E.T. the Extra-Terrestrial

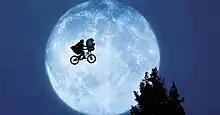
"Empire" magazine called Elliott and E.T.'s flight to the forest "the most magical moment in cinema history". The scene is a tribute to the 1951 Vittorio De Sica film "Miracle in Milan", one of Spielberg's favorite films.

Roger Ebert gave the film four out of four stars and wrote, "It works as science fiction, it's sometimes as scary as a monster movie, and at the end, when the lights go up, there's not a dry eye in the house." He later added it to his canon of "Great Movies", structuring the essay as a letter to his grandchildren about watching it with them. Of the scene with the flying bicycles, he writes: "I remember when I saw the movie at Cannes: Even the audience there, people who had seen thousands of movies, let out a whoop at that moment." Michael Sragow of "Rolling Stone" called Spielberg "a space age Jean Renoir... for the first time, [he] has put his breathtaking technical skills at the service of his deepest feelings". Derek Malcolm of "The Guardian" wrote that ""E.T." is a superlative piece of popular cinema [...] a dream of childhood, brilliantly orchestrated to involve not only children but anyone able to remember being one". Leonard Maltin included it in his list of "100 Must-See Films of the 20th Century" as one of only two movies from the 1980s. Political commentator George Will was one of few to pan the film, feeling it spread subversive notions about childhood and science.